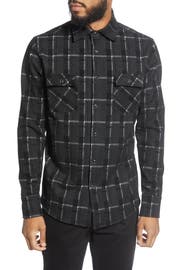
moody plaid add a touch of rugged edge to a tee cut for versatility and comfort and fastened with pearly snap